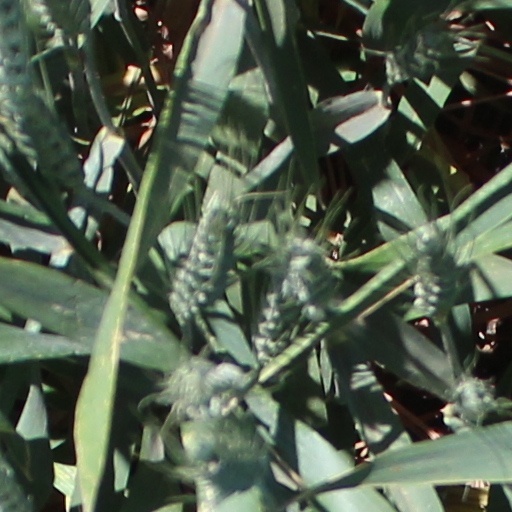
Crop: wheat